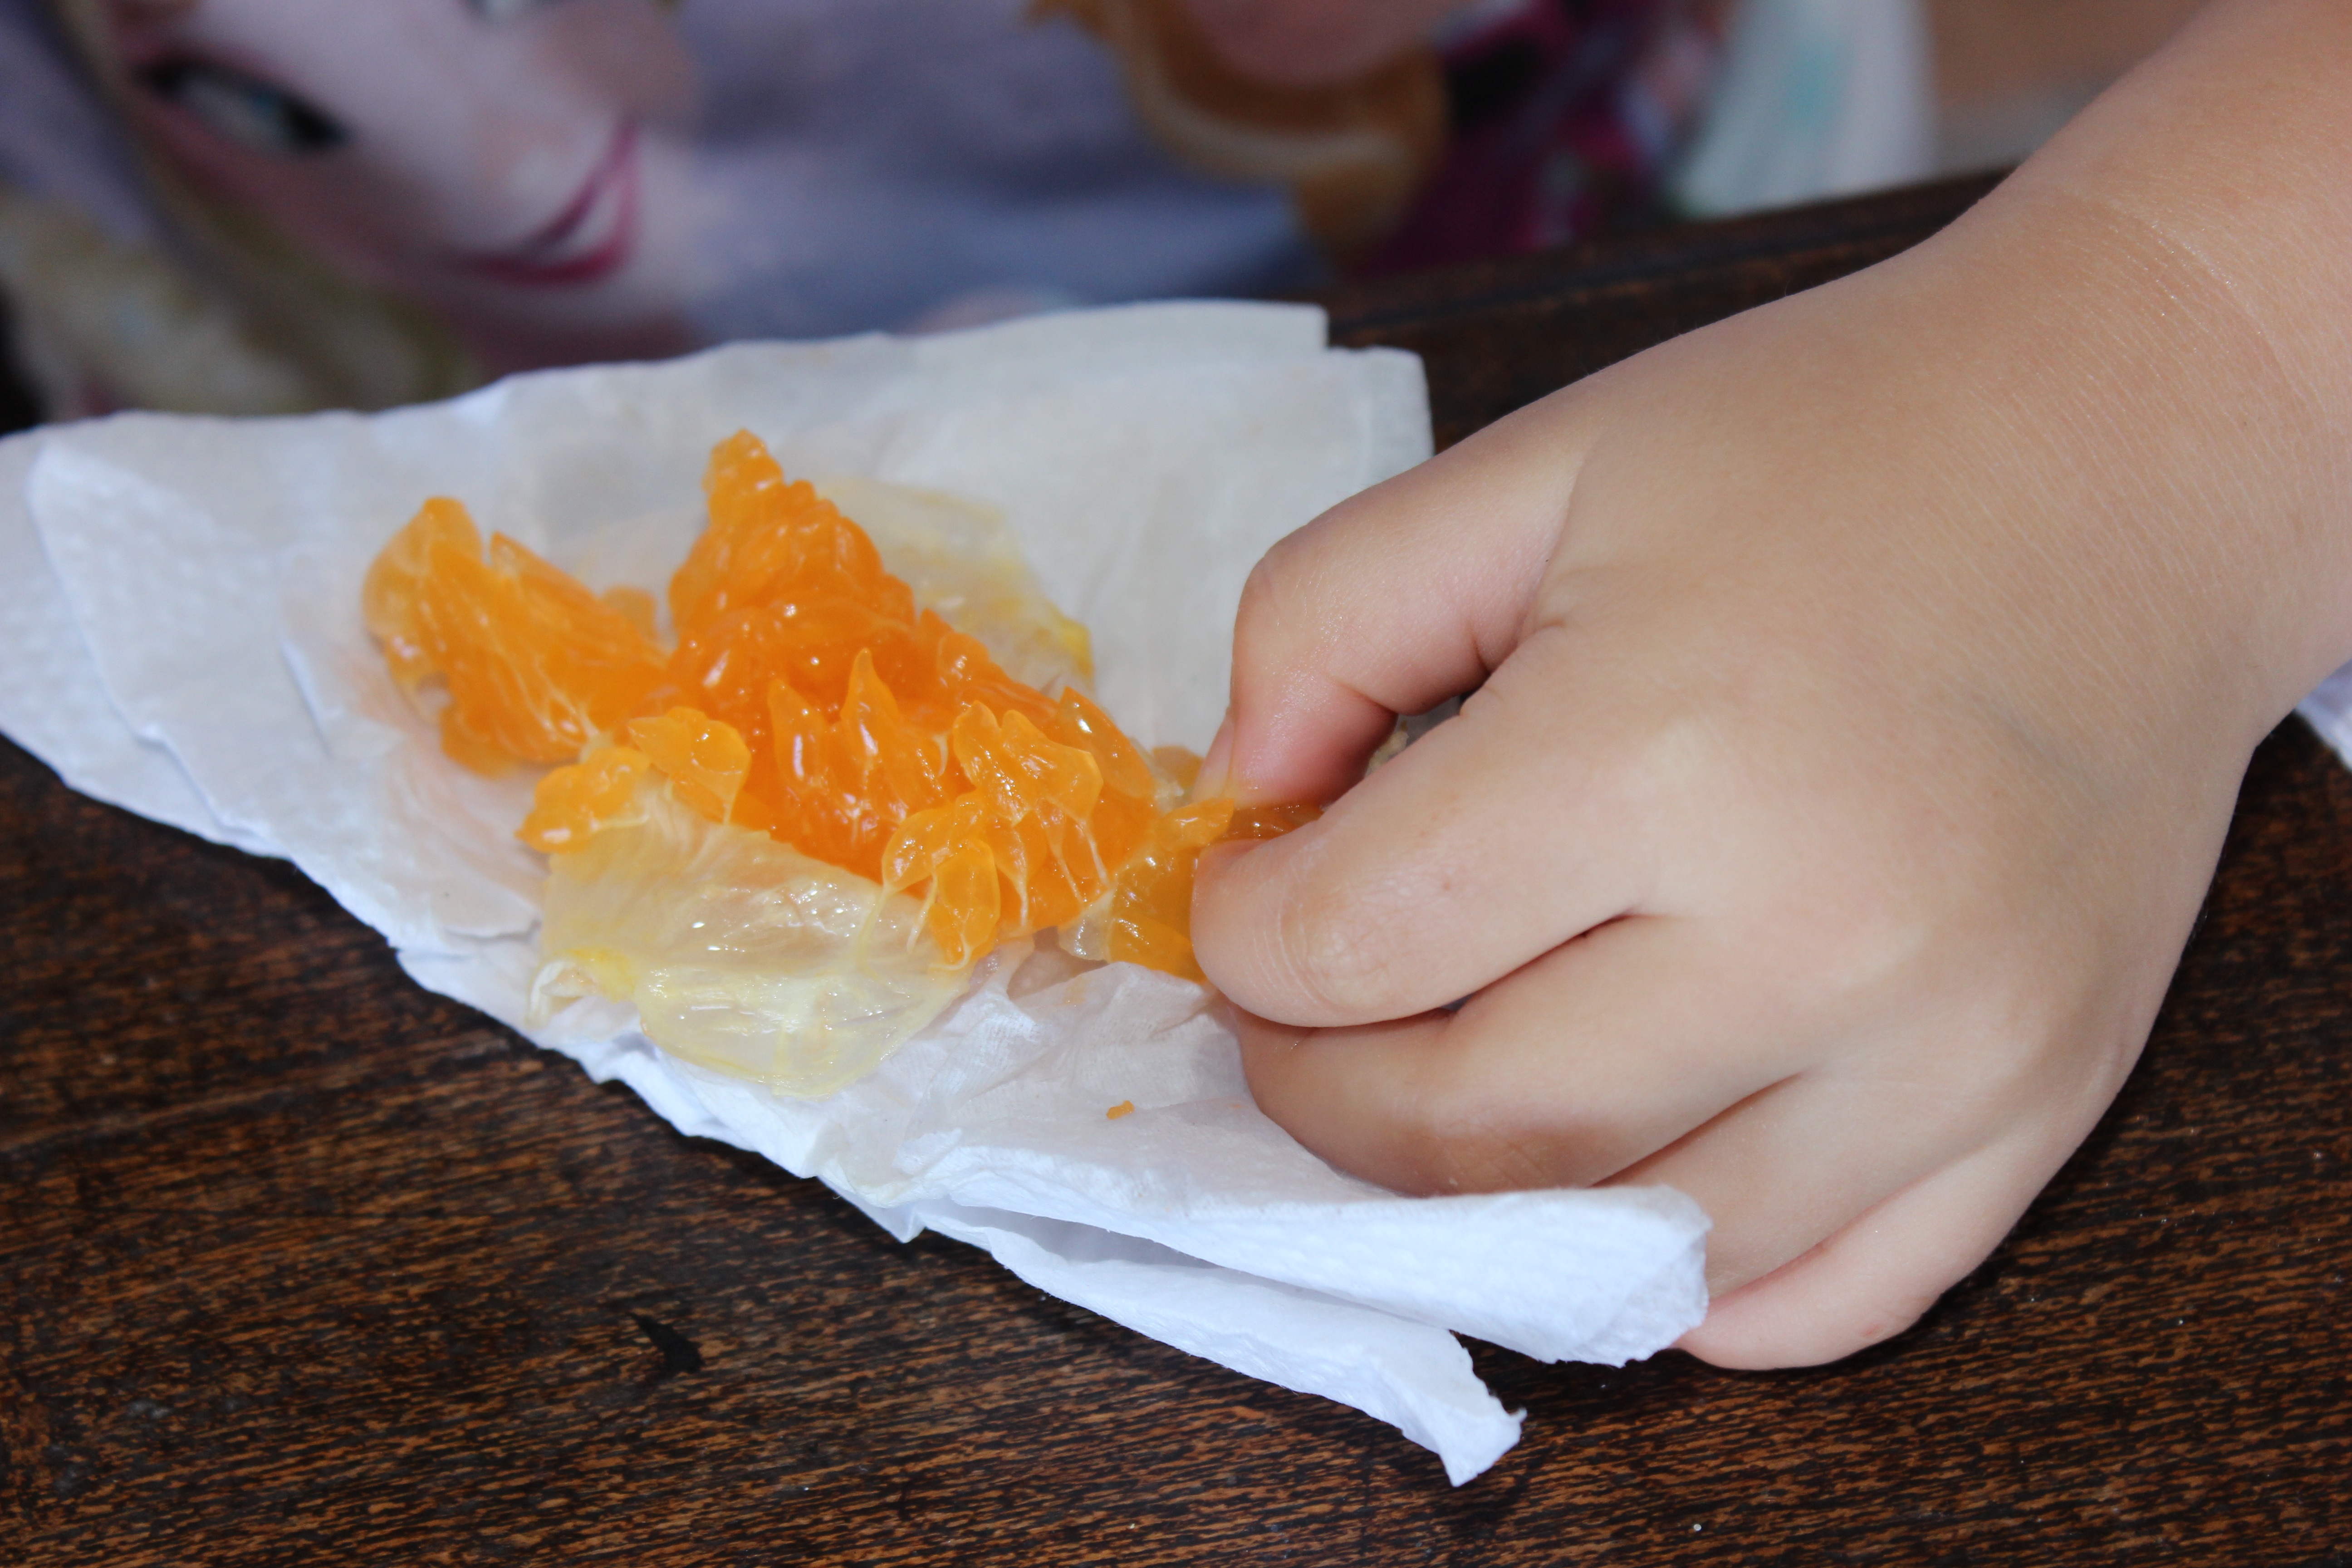
hand, plant, fruit, flower, dish, food, produce, baking, healthy, cuisine, sandwich, life, asian food, coconut, eating, icing, nutrition, flowering plant, sense, snack for children, land plant